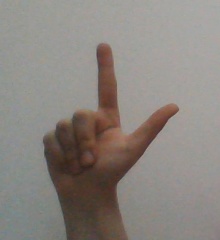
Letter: laam